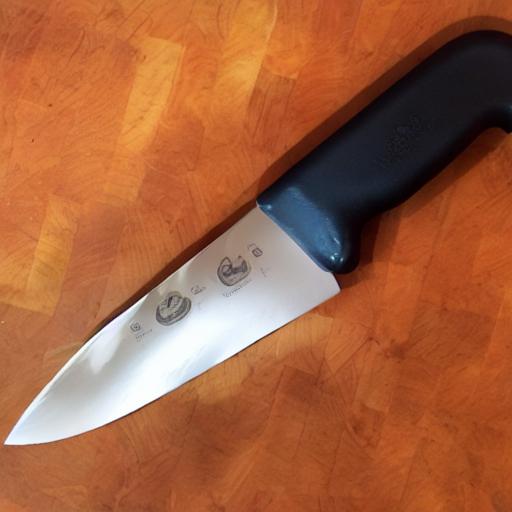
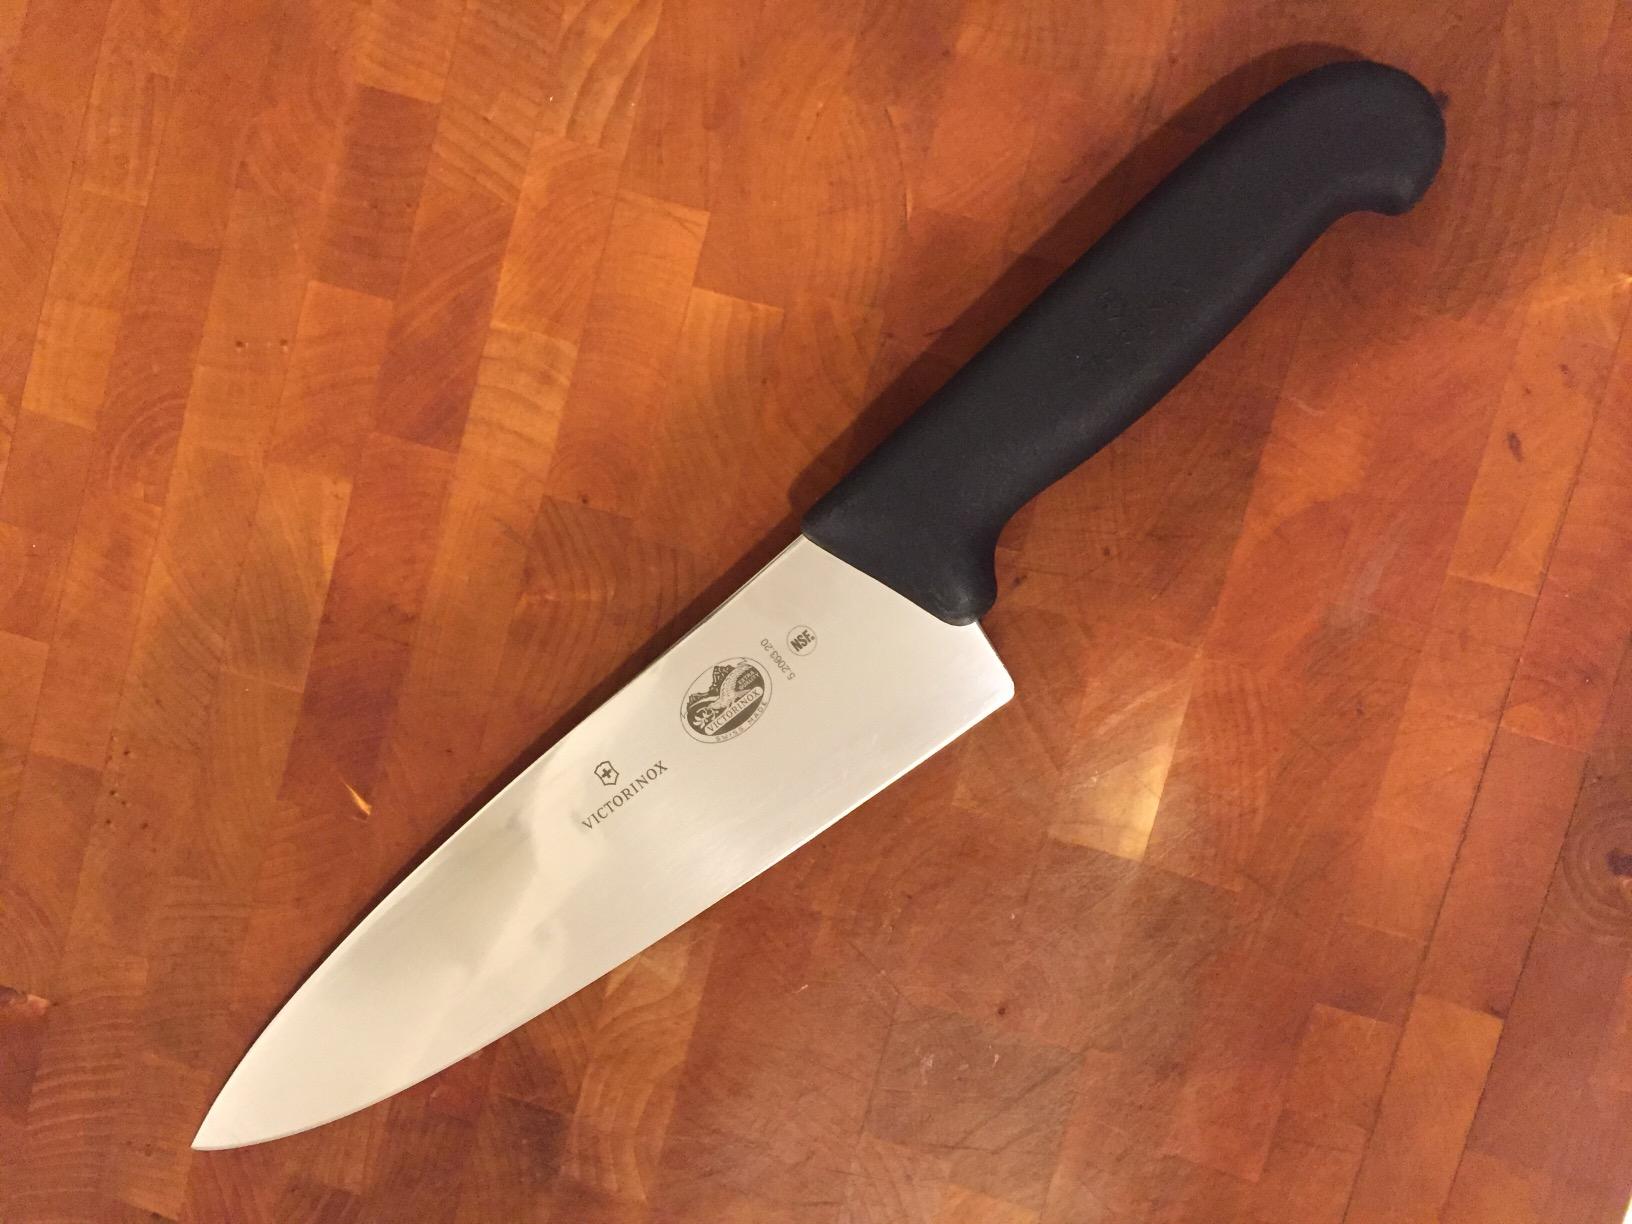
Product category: items_knife
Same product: no